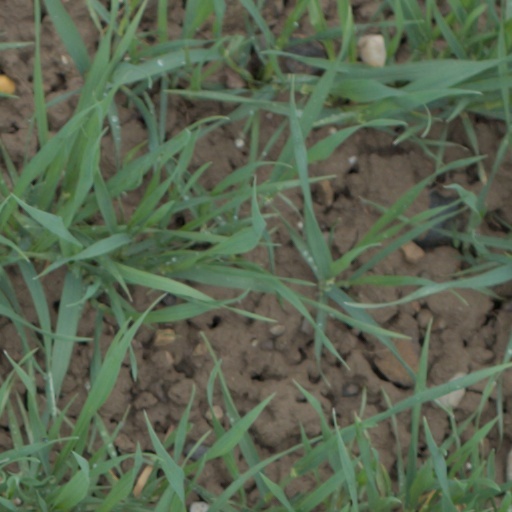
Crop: wheat